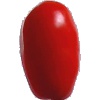
Label: Tomato 2